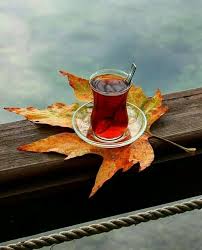
Label: tea